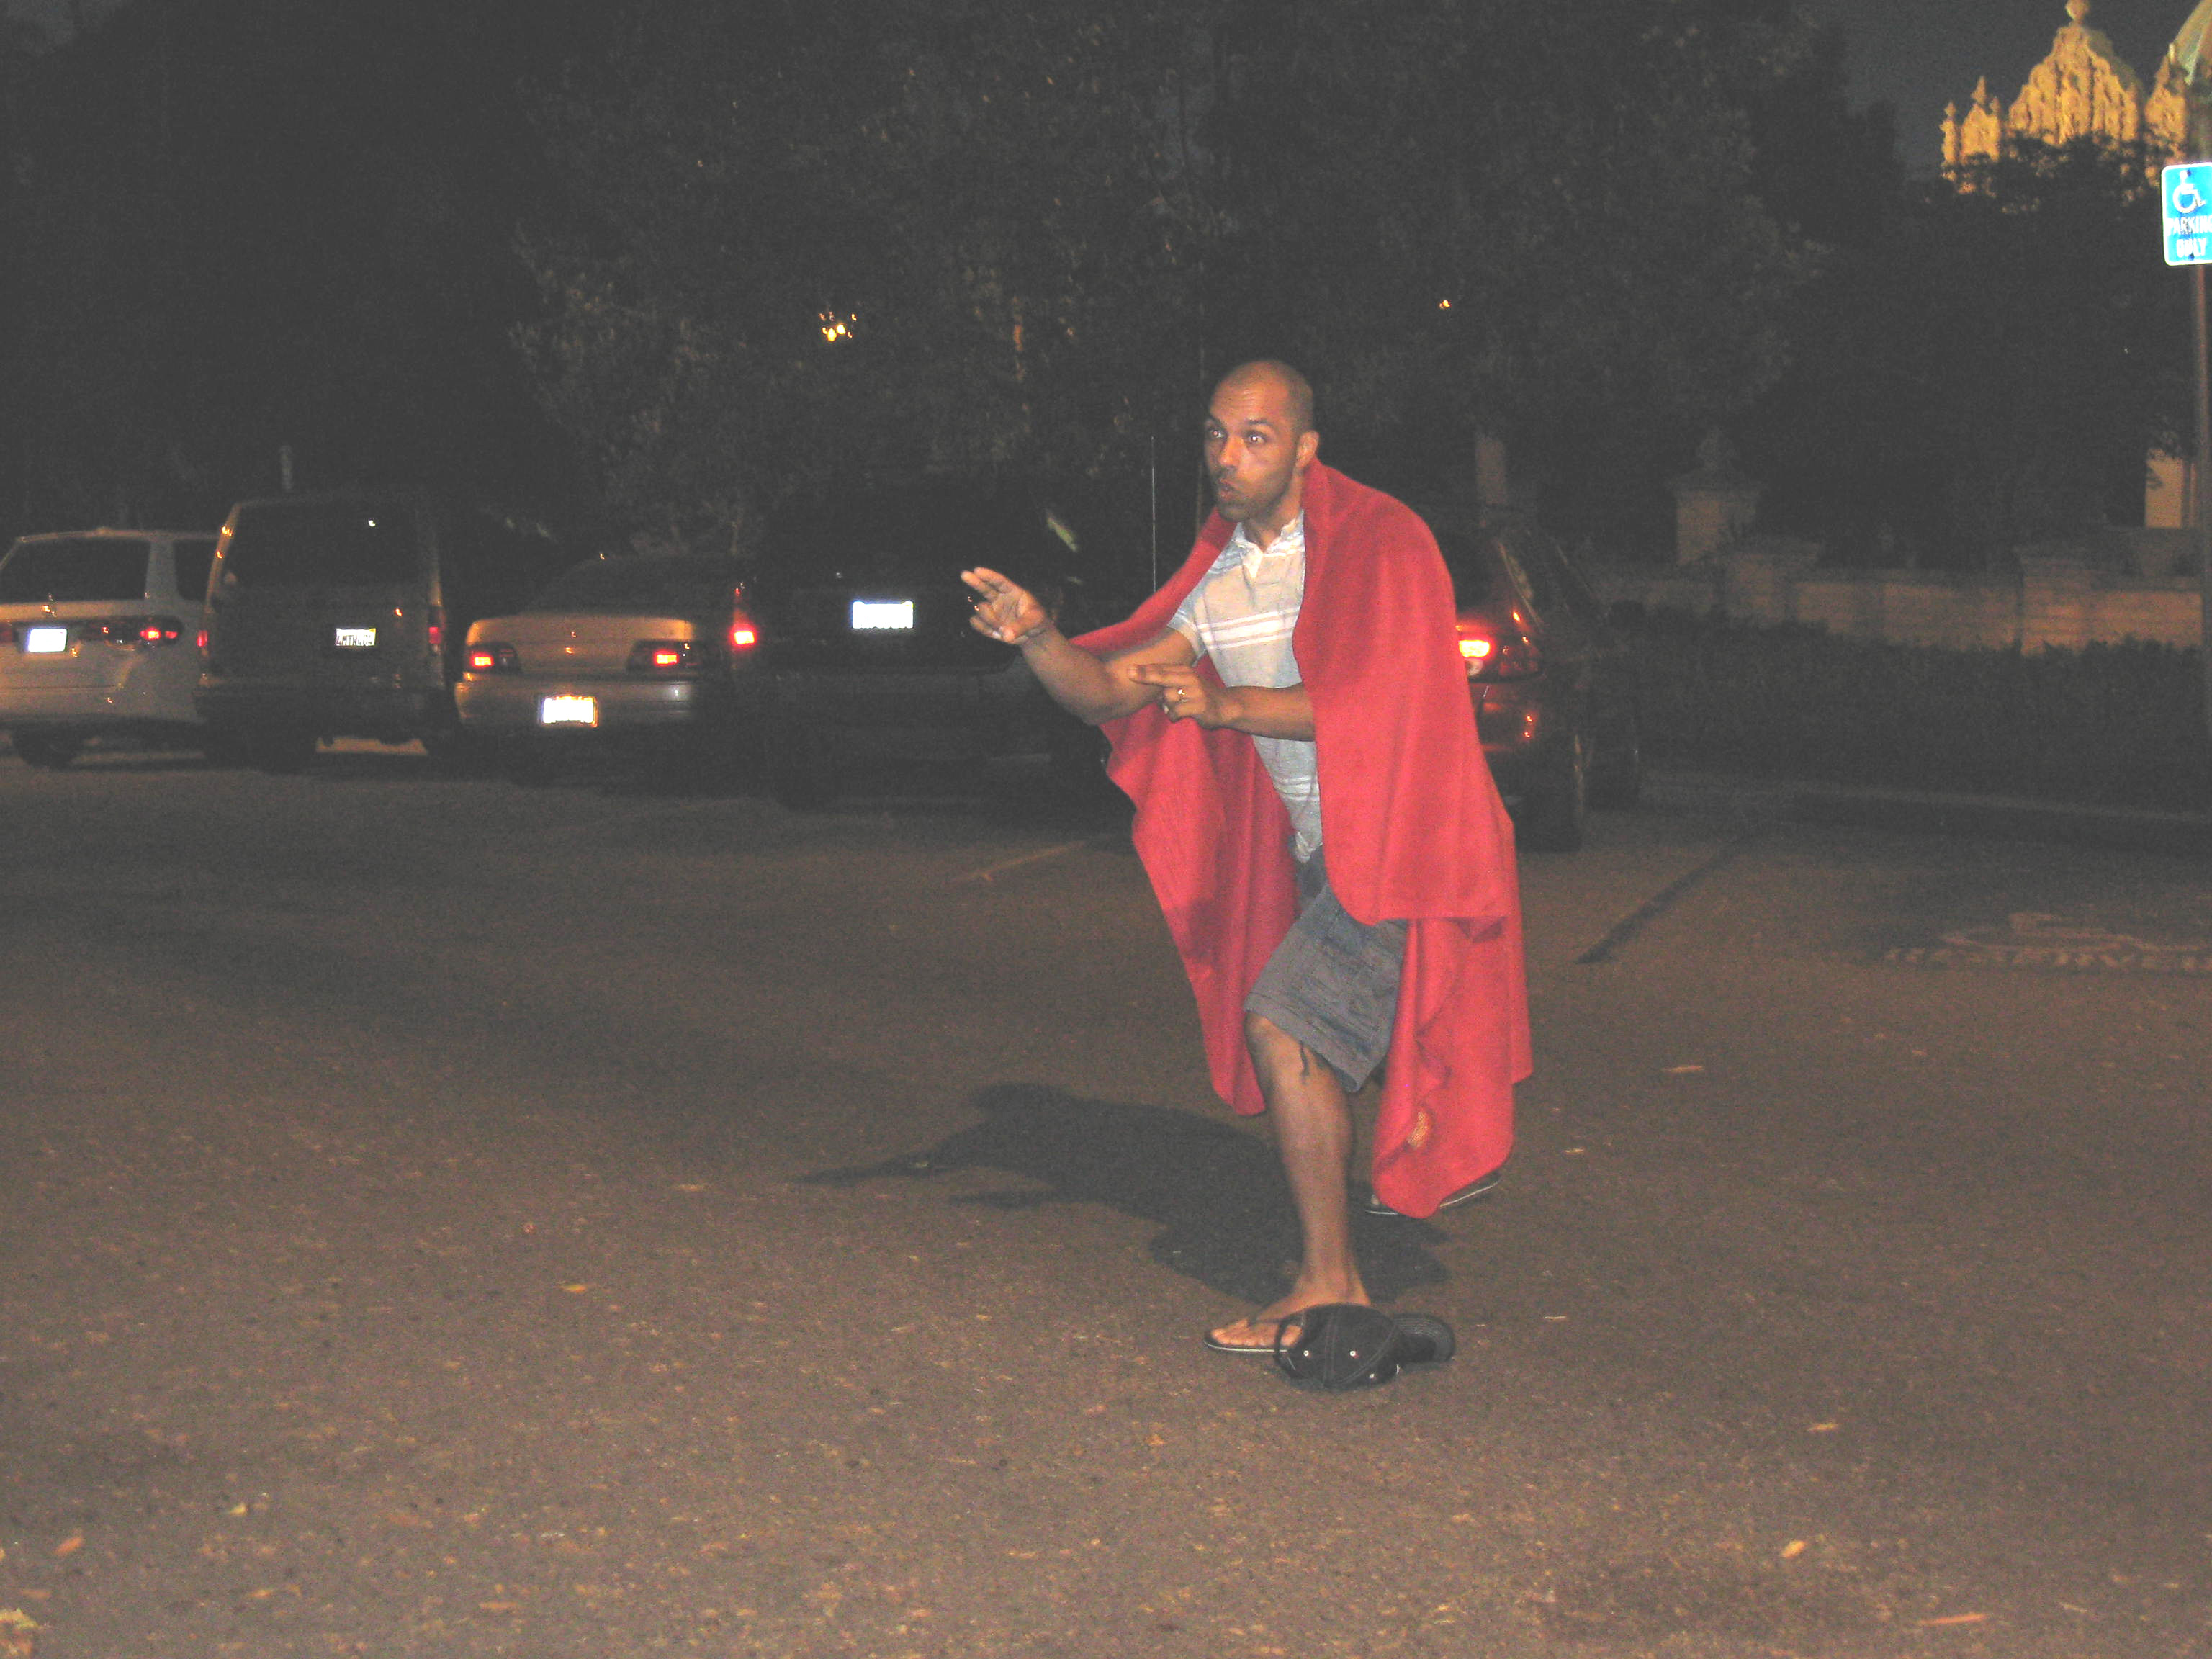
man, night, red, color, creativecommons, fun, san, crazy, super, cape, hero, diego, villain